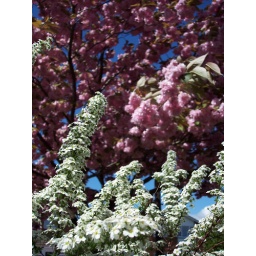
Our cherry blossom tree in background with plant in foreground.